Kobi Simmons

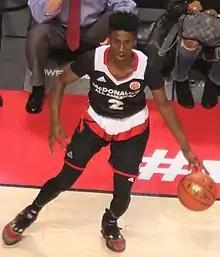
Simmons at the 2016 McDonald's All-American Game

Kobi Jordan Simmons (born July 4, 1997) is an American professional basketball player for the Gigantes de Carolina of the Baloncesto Superior Nacional (BSN). Simmons played college basketball for the Arizona Wildcats.